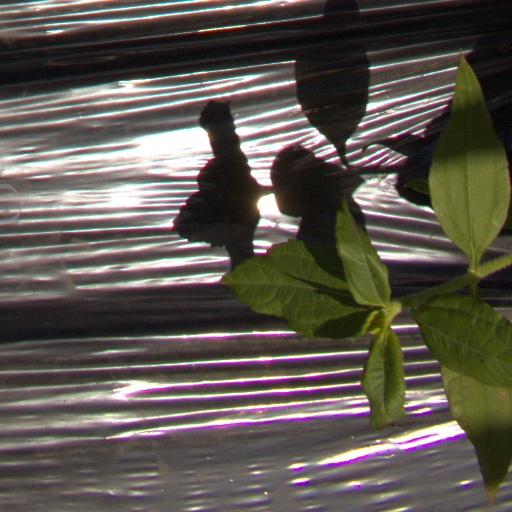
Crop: Jerusalem artichoke